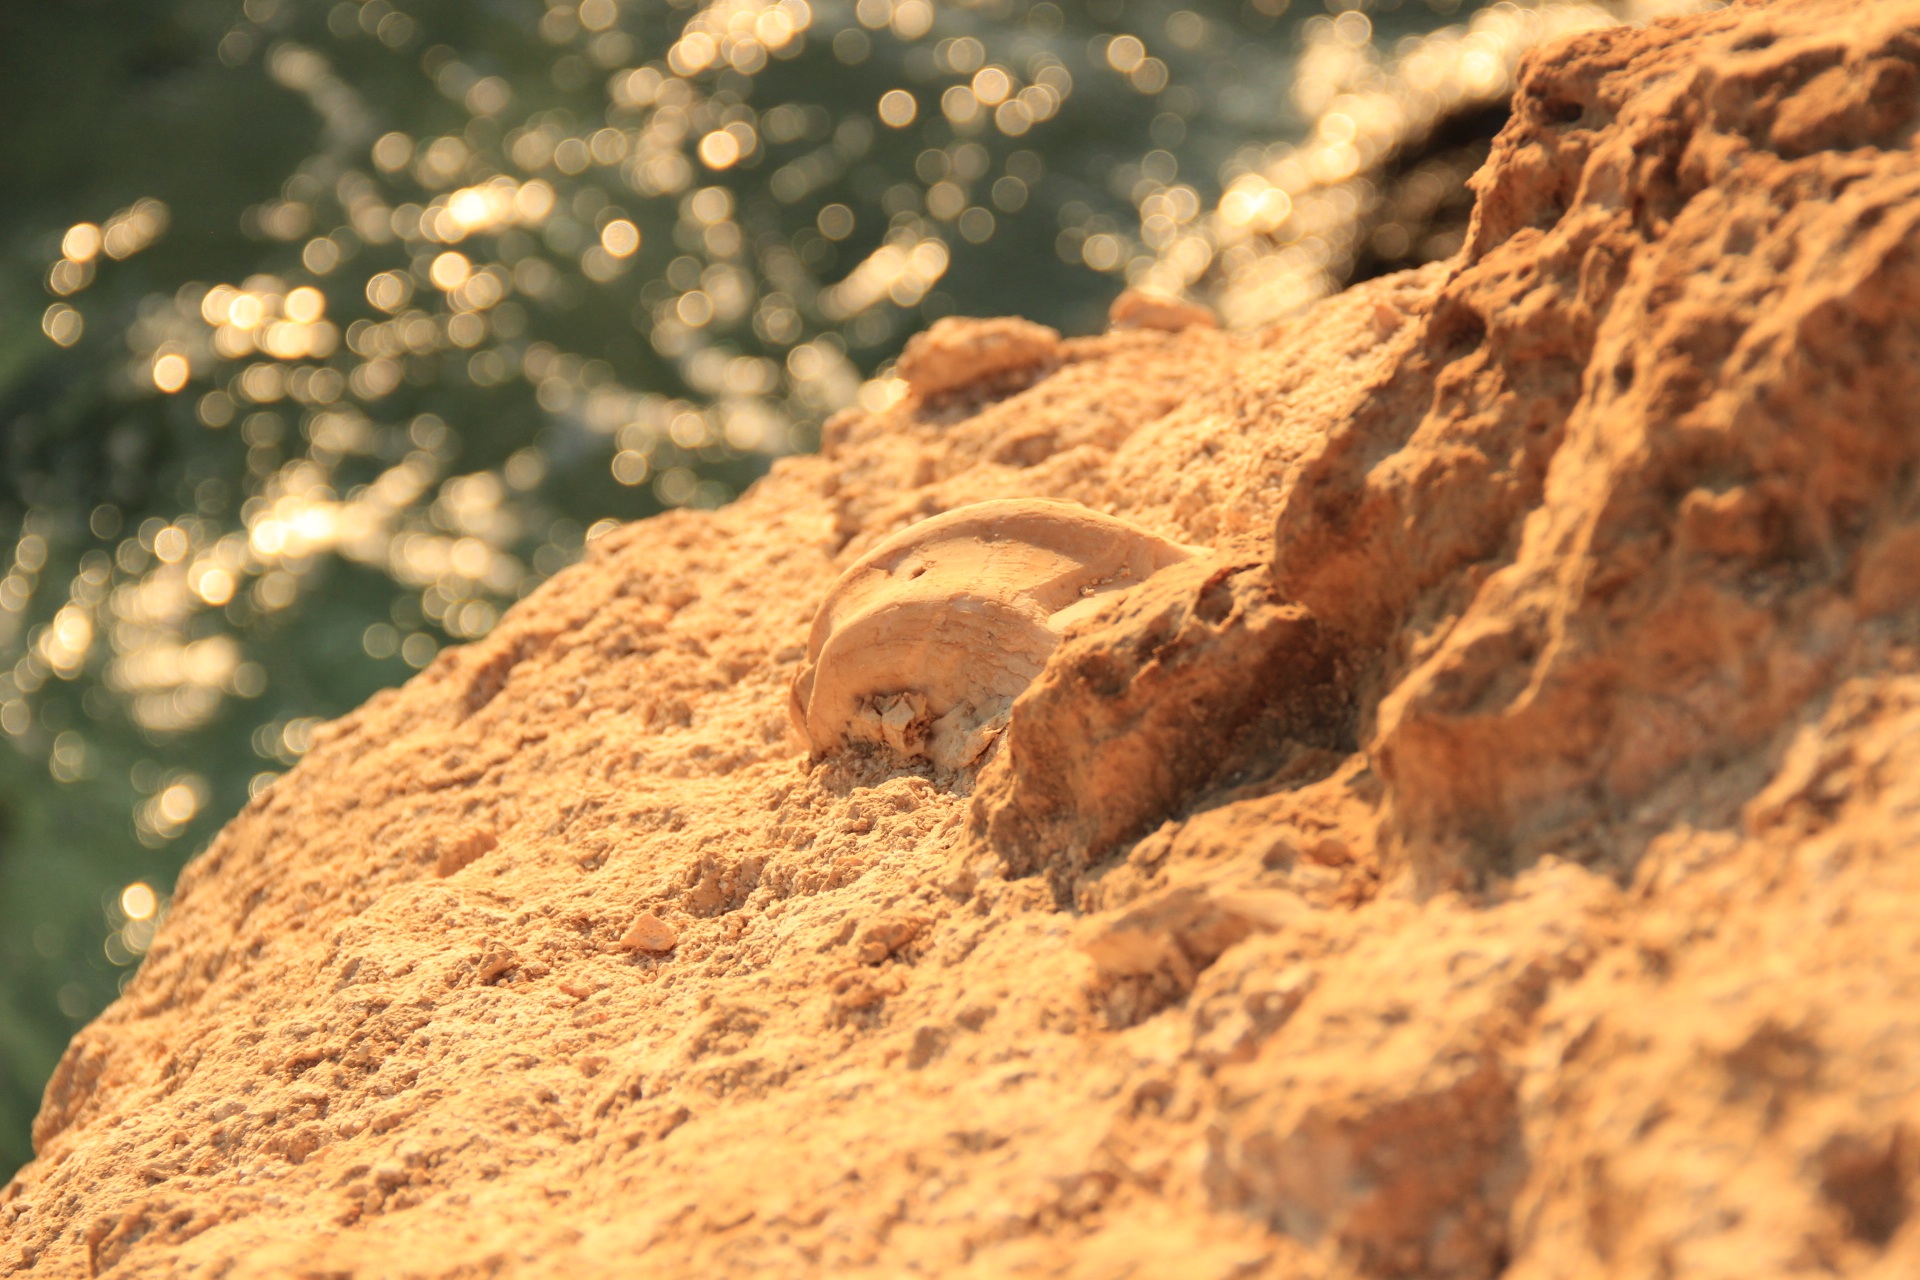
sea, nature, rock, wildlife, insect, soil, fauna, reef, egypt, macro photography